Irkutsk constituency

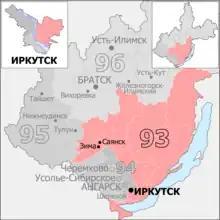
Constituency boundaries from 2016 to 2026

The Irkutsk Constituency (No.93) is a Russian legislative constituency in Irkutsk Oblast. The constituency covers part of Irkutsk on the right bank of Angara as well as sparsely populated central Irkutsk Oblast.